Nantucket

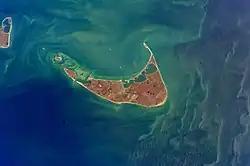
NASA satellite image of Nantucket Island

Before 1795, the town on the island was called Sherburne. The original settlement was near Capaum Pond. At that time, the pond was a small harbor whose entrance silted up, forcing the settlers to dismantle their houses and move them northeast by two miles to the present location. On June 8, 1795, the bill proposed by Micajah Coffin to change the town's name to the "Town of Nantucket" was endorsed and signed by Governor Samuel Adams to officially change the town name.